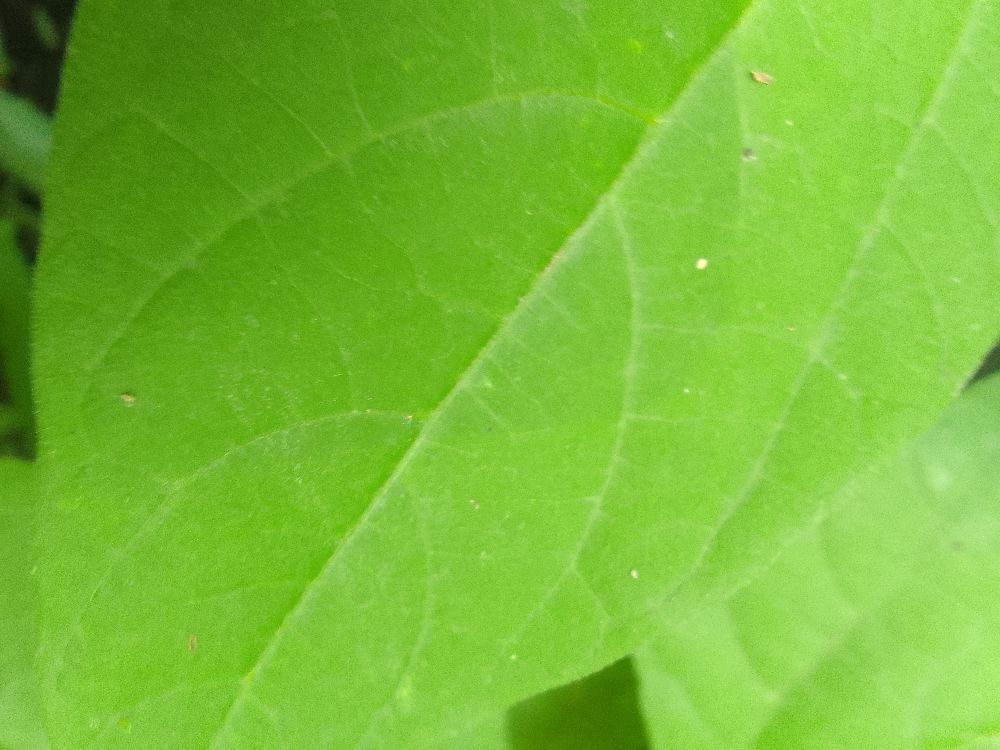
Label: healthy